TiVo

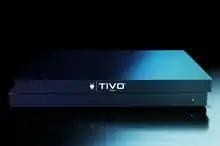
TiVo EDGE DVR

TiVo is a digital video recorder (DVR) developed and marketed by Xperi (previously by TiVo Corporation and TiVo Inc.) and introduced in 1999. TiVo provides an on-screen guide of scheduled broadcast programming television programs, whose features include "OnePass" schedules which record every new episode of a series, and "WishList" searches which allow the user to find and record shows that match their interests by title, actor, director, category, or keyword. TiVo also provides a range of features when the TiVo DVR is connected to a home network, including film and TV show downloads, advanced search, online scheduling, and at one time, personal photo viewing and local music playback.